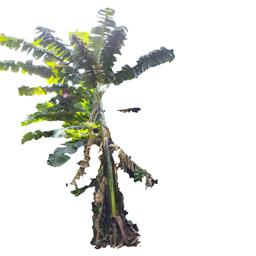
Label: BHIMKOL